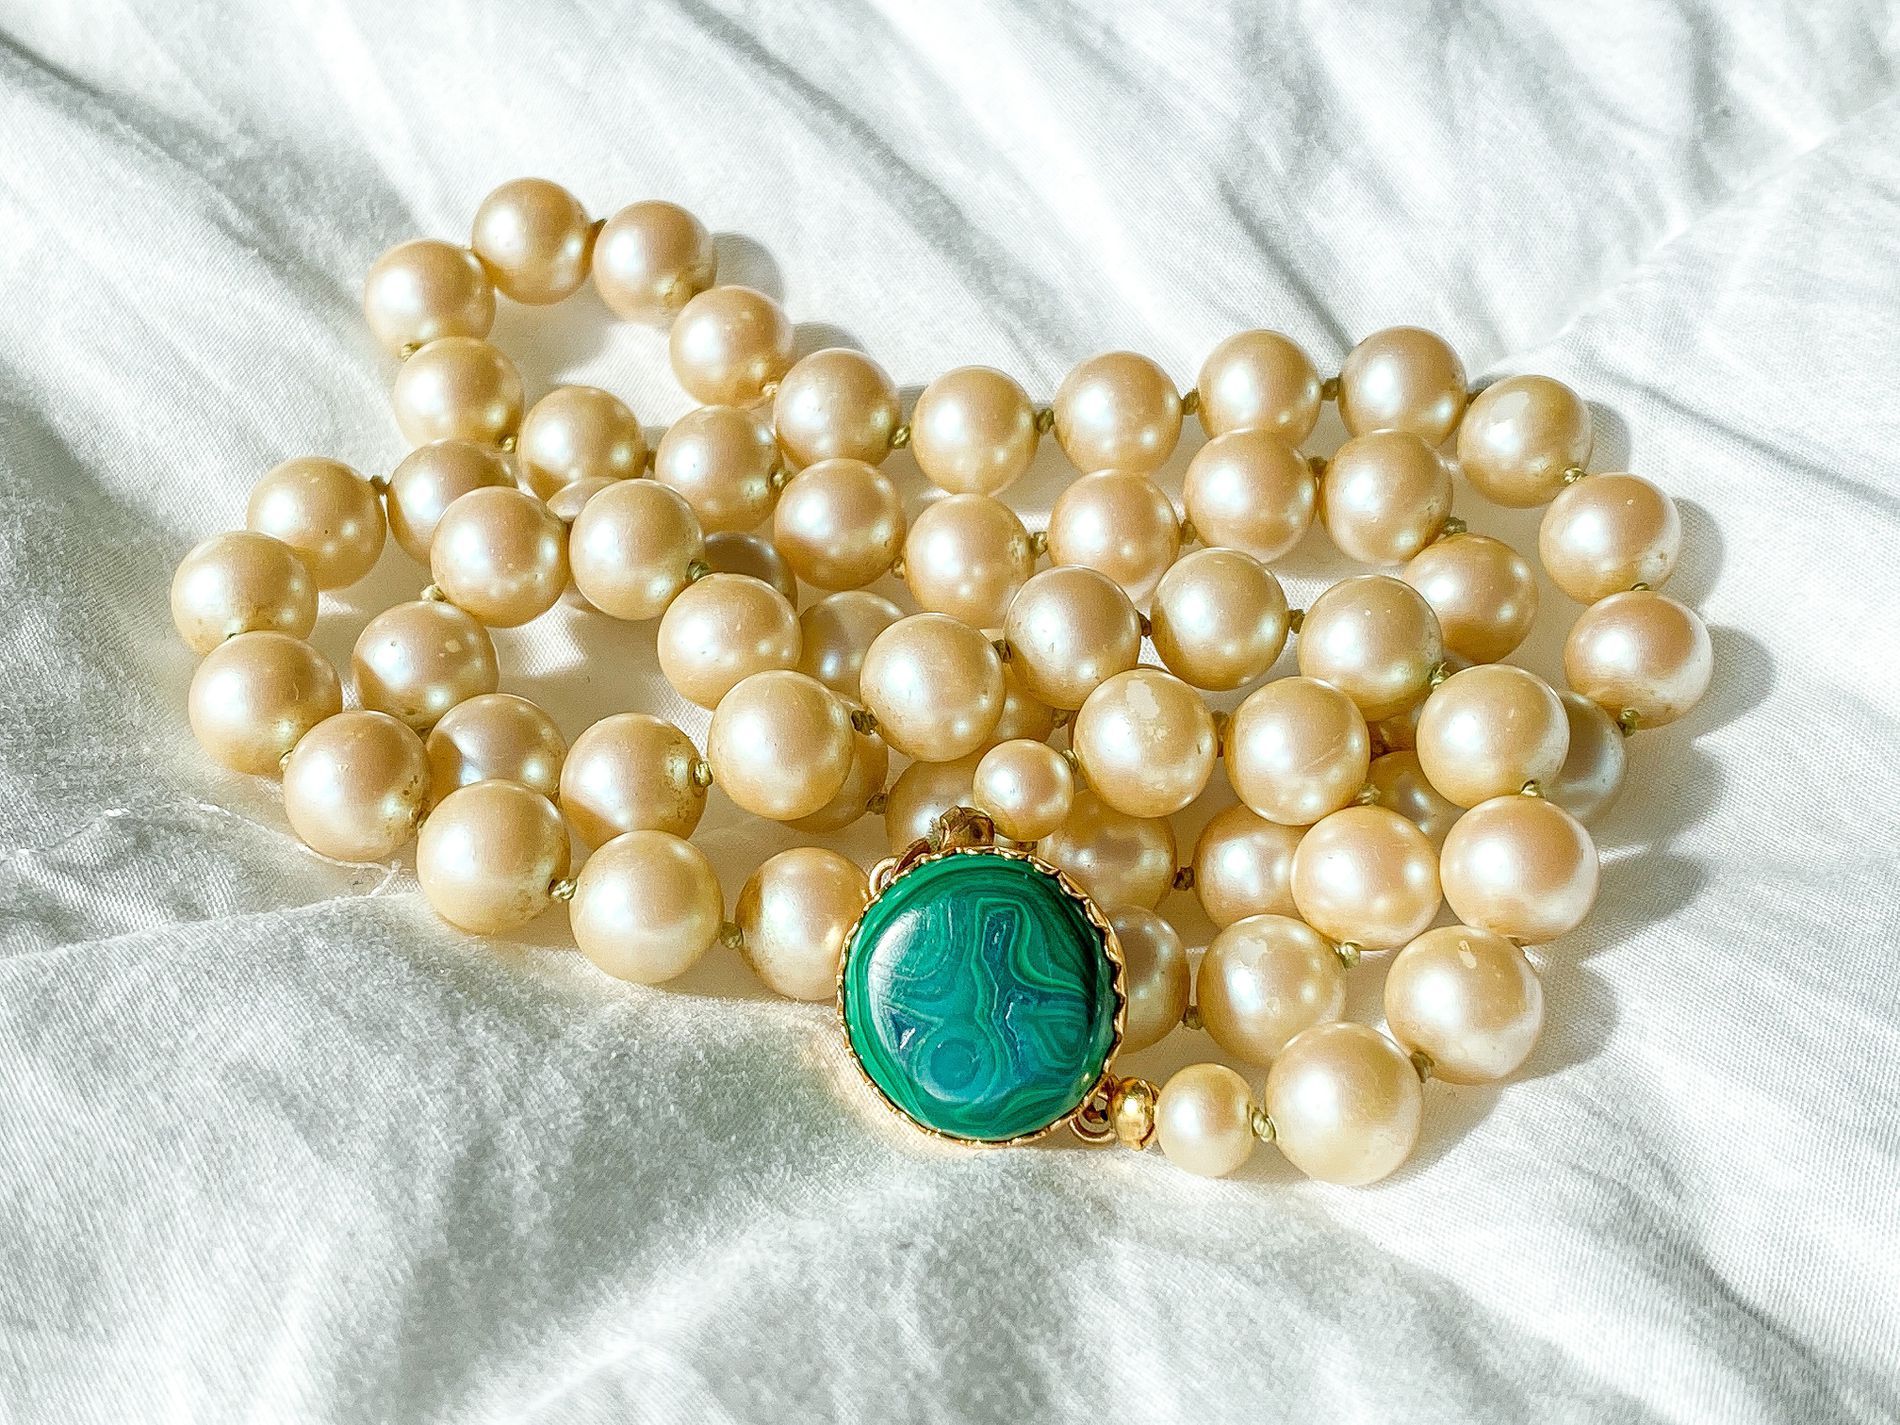
A pearl necklace
this shot features a pearl necklace with a green pendant stone on a white sheet connected with golden parts.
This colorful product photography shot was close up taken as a flat lay style featuring a pearl necklace with a green pendant stone on a white sheet background the color pallet of this shot is colorful and joyful and the mood is joyful.
Labels: Accessories, Jewelry, Bracelet, Locket, Pendant, Gemstone, Pearl, Necklace, Ornament, Bead, Bead Necklace, Emerald, cloth sheet
Camera: Apple iPhone 11 Pro Max
Lens: iPhone 11 Pro Max back triple camera 4.25mm f/1.8
Aperture: F1.8
Exposure: 1/560 sec
ISO: 32
Focal length: 4.25